10:30 am Local Call

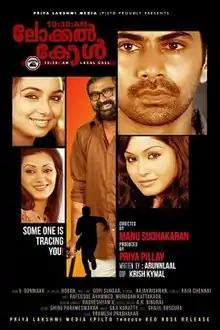

10:30 am Local Call is a 2013 Indian Malayalam-language mystery film directed by Manu Sudhakaran. The film stars Nishan K. P. Nanaiah, Shritha Sivadas, Kailash, Lal, Mrudula Murali, and Jennifer Antony in prominent roles.